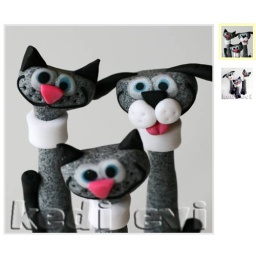
HAPPY FRIENDS . middle size gray cat and dog sculptures by catshome